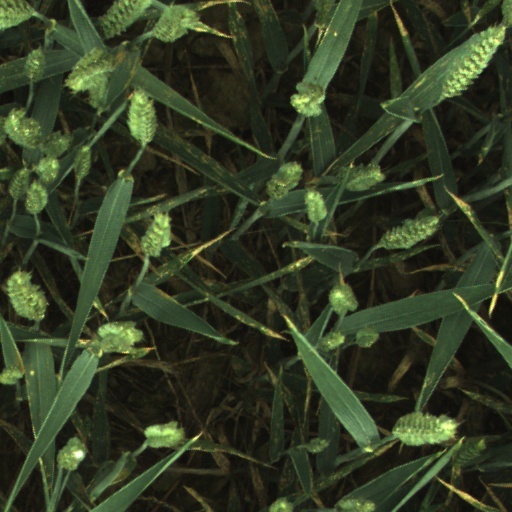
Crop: wheat